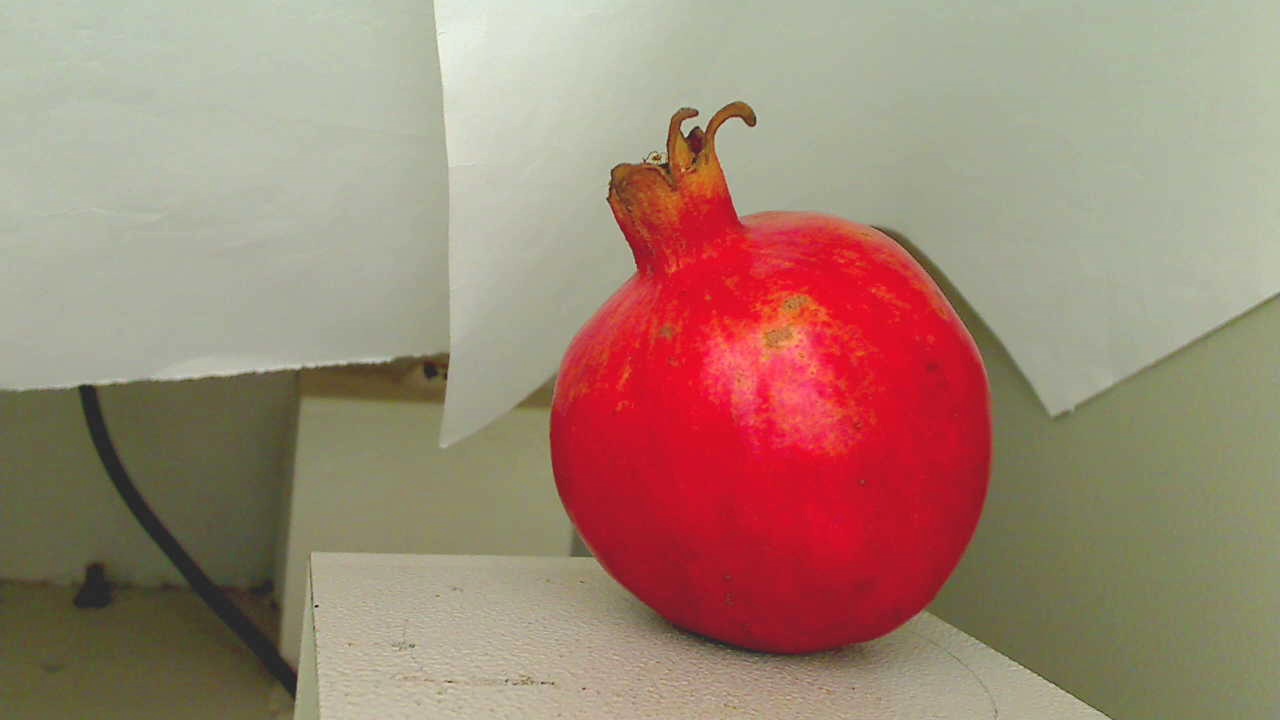
Grade: grade-3
Quality: quality-4